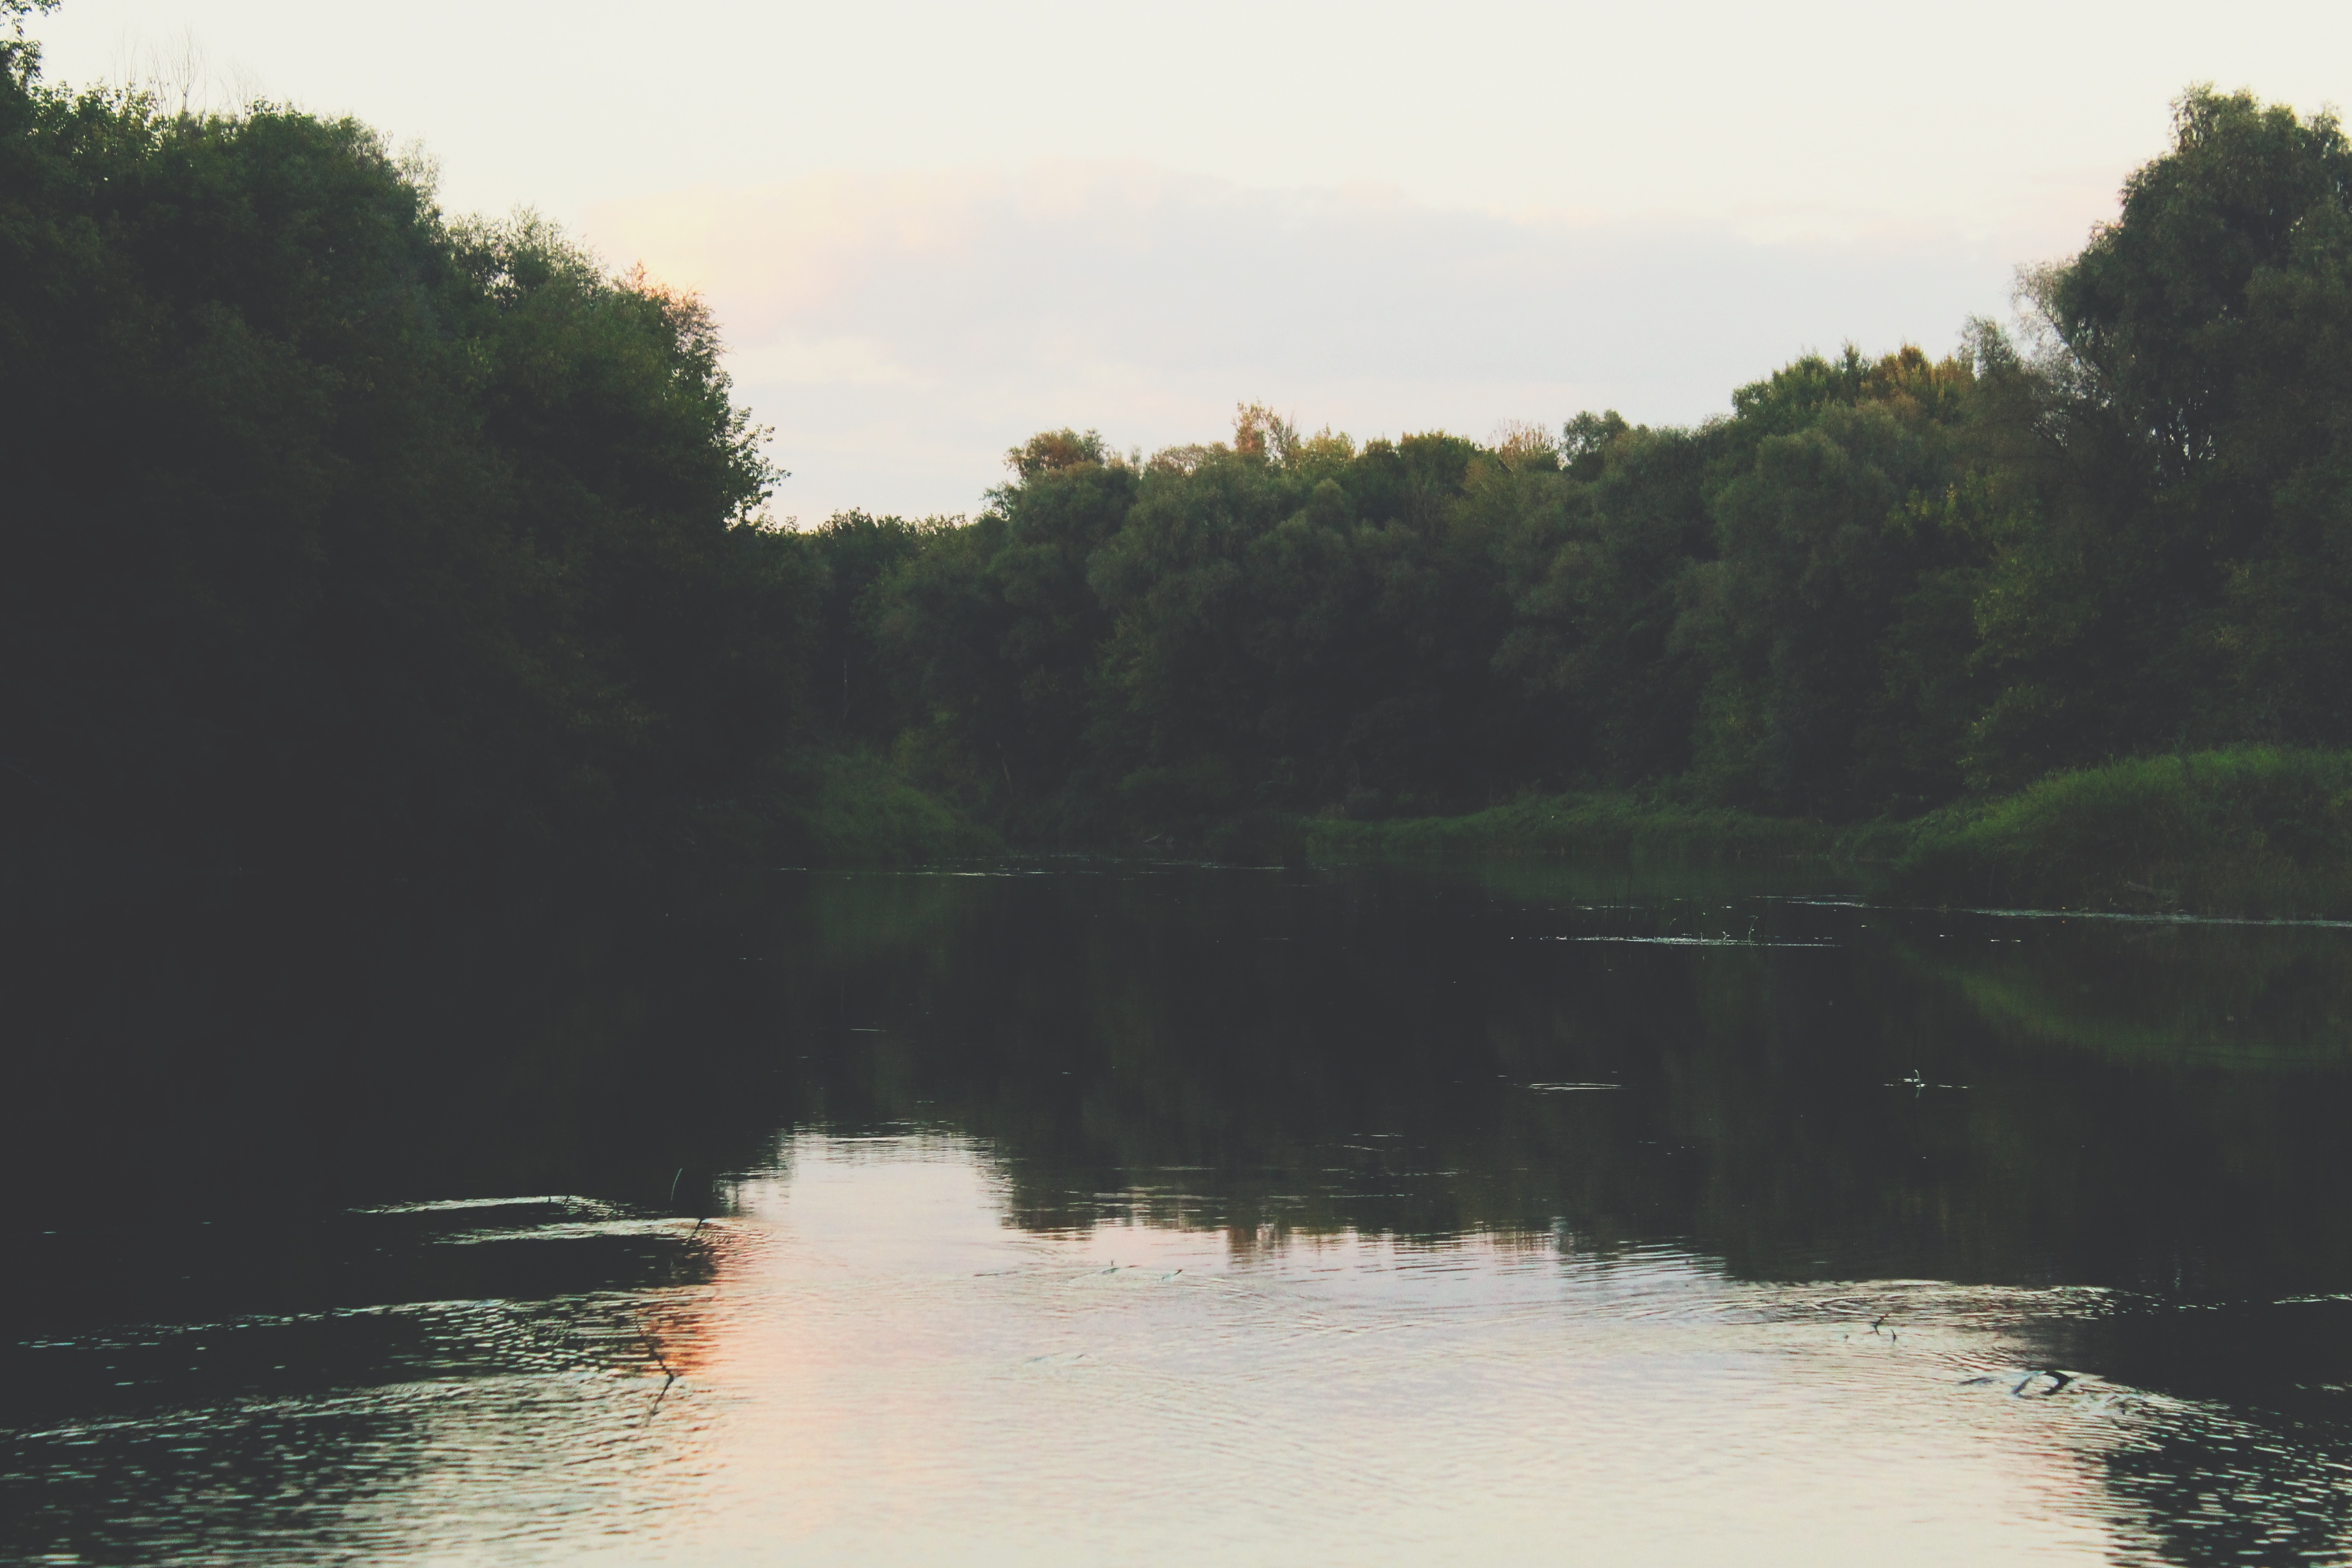
water, nature, boat, morning, lake, river, canal, reflection, vehicle, reservoir, waterway, body of water, boating, loch, atmospheric phenomenon